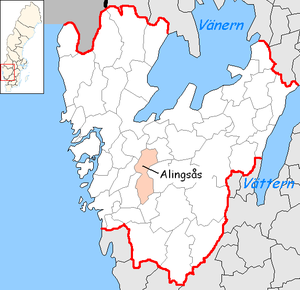
Alingsås kommun
Alingsås kommun er en kommune i Västra Götalands län i landskapet Västergötland i Sverige. Hovedbyen er Alingsås.